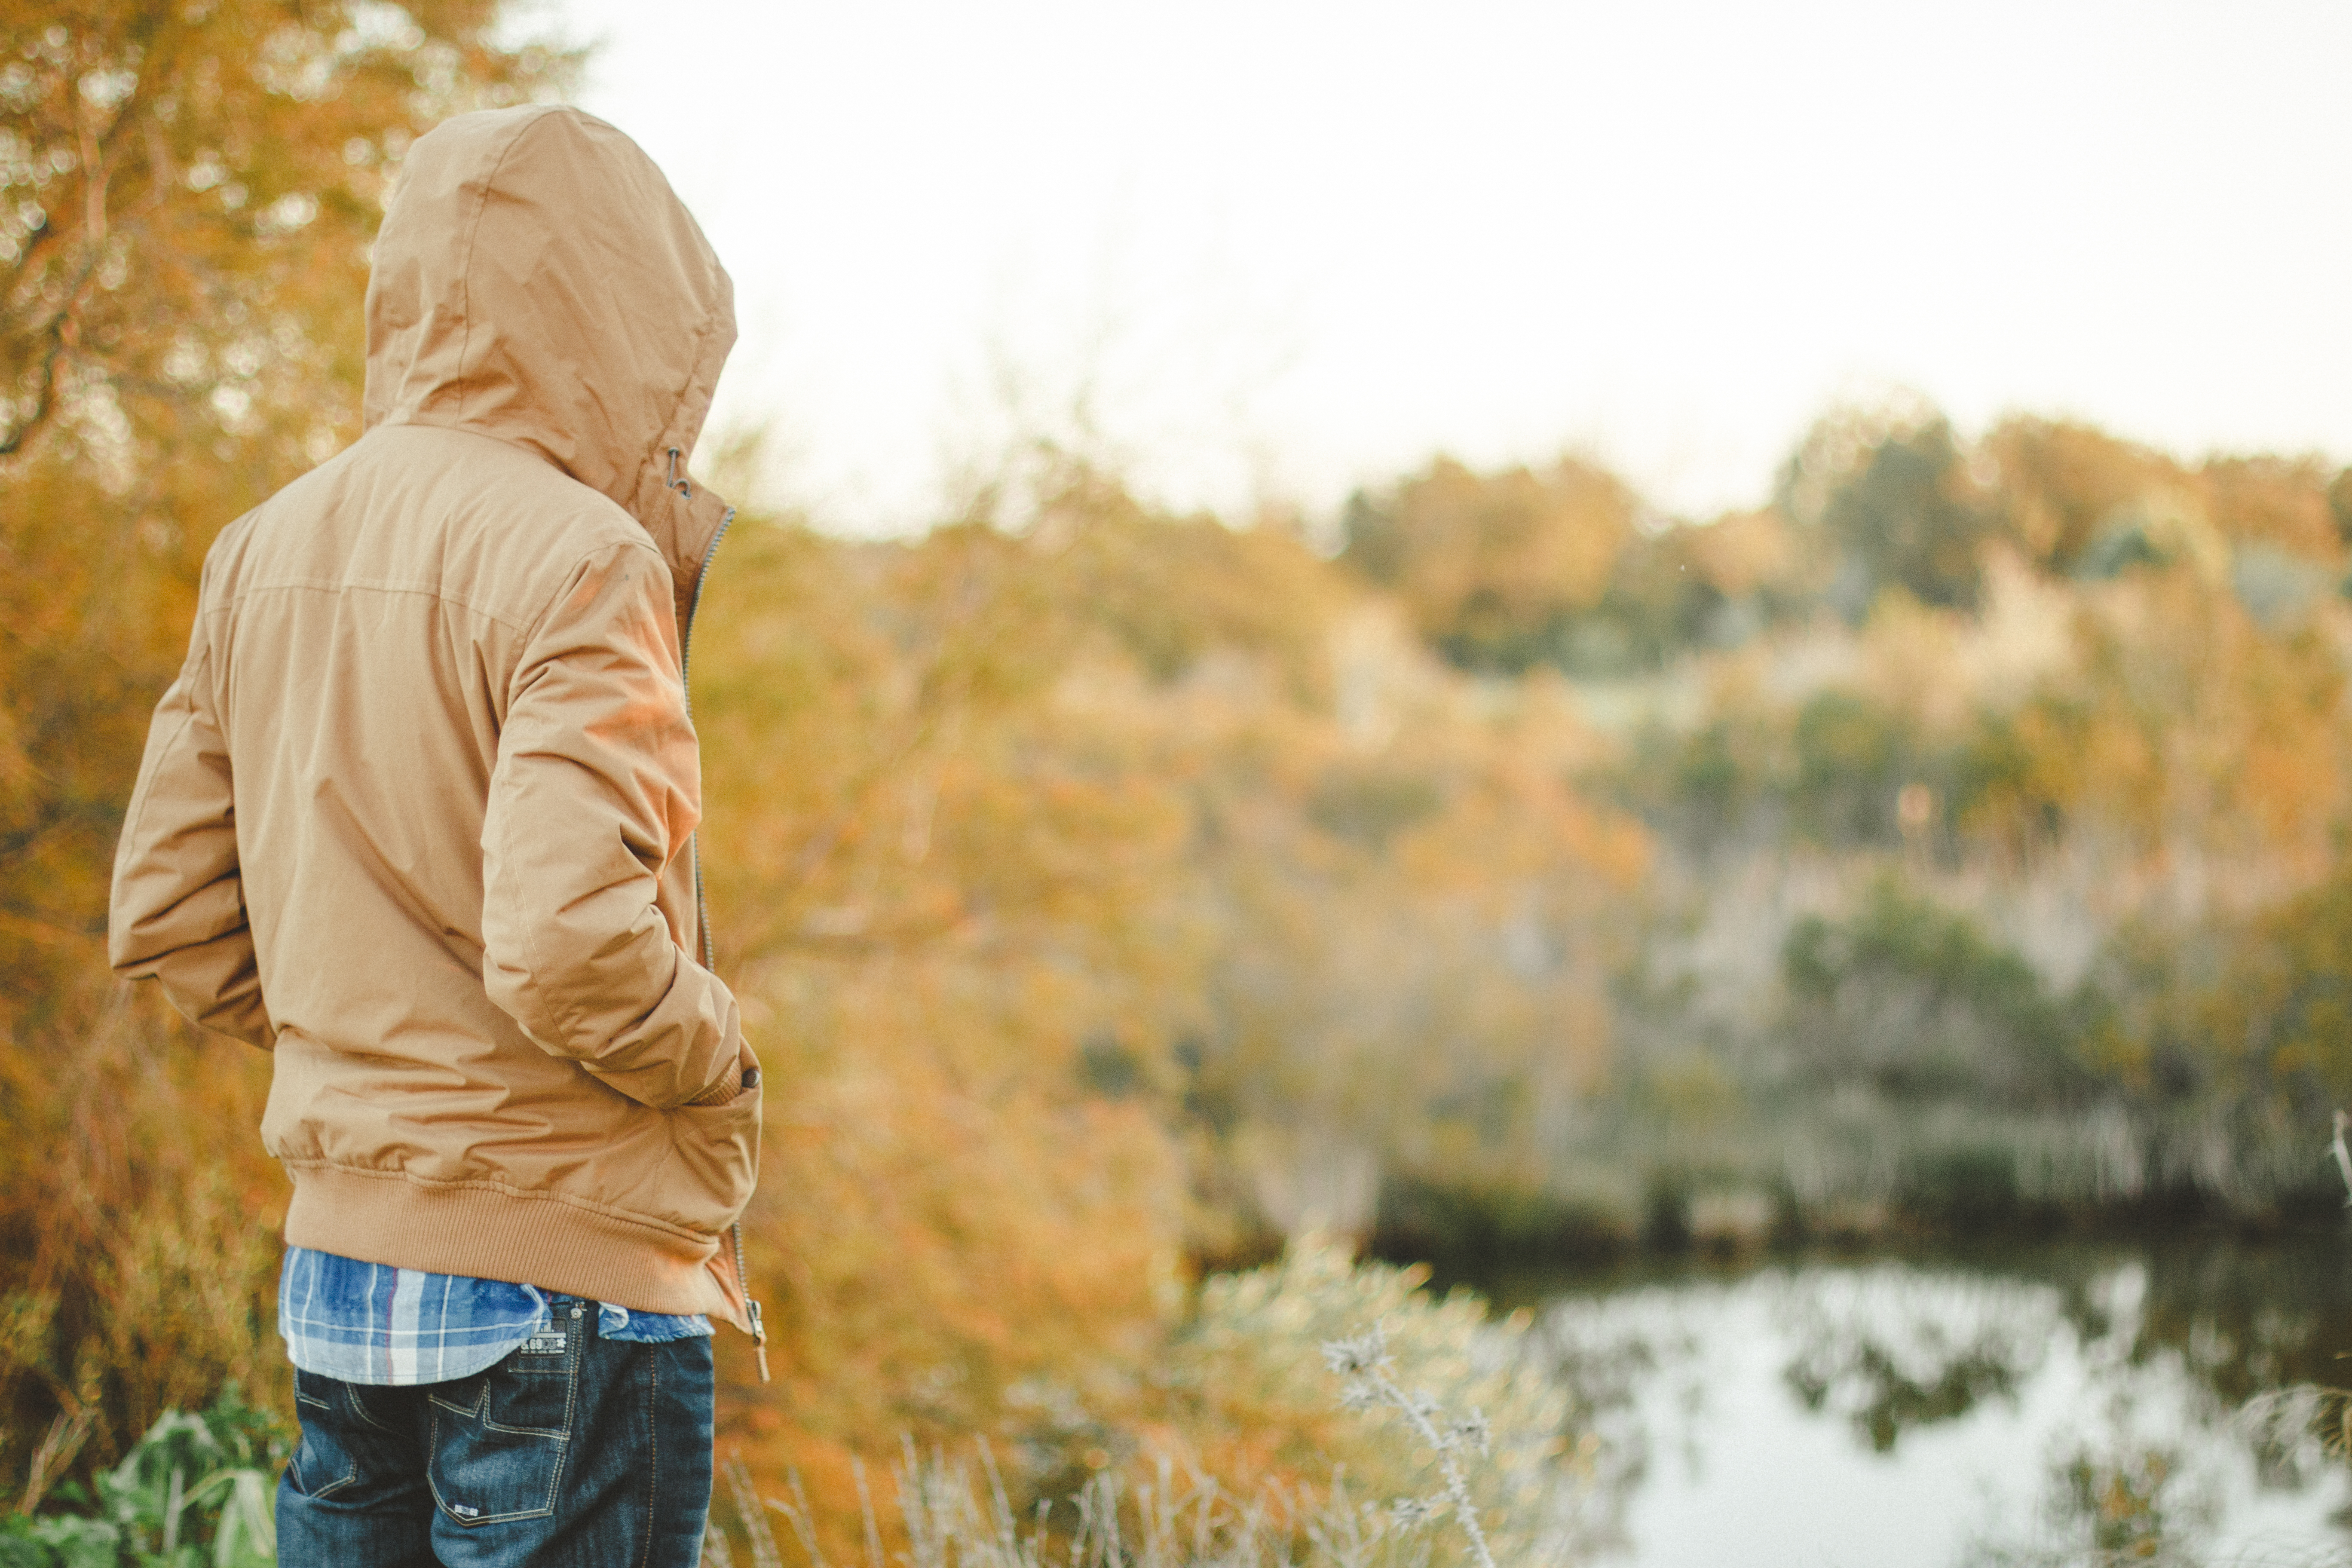
person, cold, photography, morning, fall, flower, guy, autumn, jacket, season, outside, ceremony